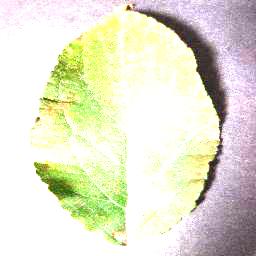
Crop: apple
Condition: cedar_rust